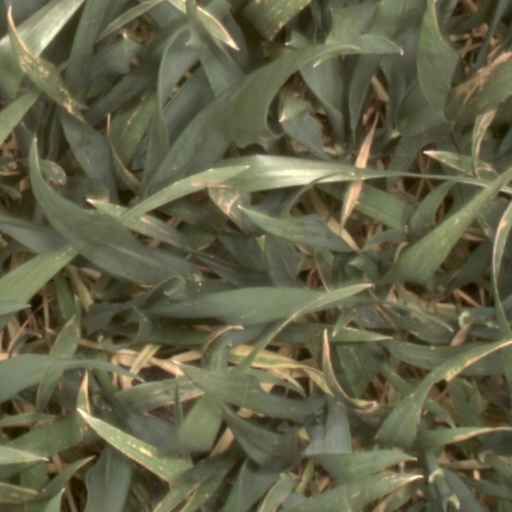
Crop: wheat